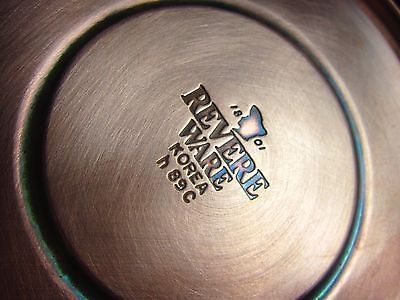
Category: kettle